Robert G. Lahita

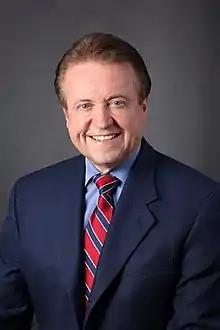
Robert G. Lahita, MD, PhD

Robert George Lahita is an American physician, internist and rheumatologist, best known for his research into systemic lupus erythematosus. and other autoimmune diseases. He is the author of more than 16 books and 150 scientific publications in the field of autoimmunity and immuno-endocrinology and a media consultant on health-related issues. He currently serves as Director of the Institute of Autoimmune and Rheumatic Diseases at St. Joseph's Healthcare System, specializing in autoimmunity, rheumatology, and treatment of diseases of joints, muscle, bones and tendons including arthritis, back pain, muscle strains, common athletic injuries and collagen diseases.